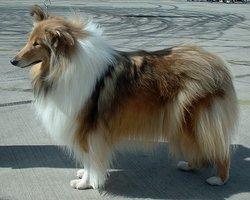
collie